Taylor Chorney

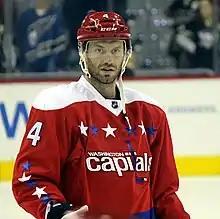
Chorney with the Capitals in 2016.

Taylor Chorney (born April 27, 1987) is a Canadian-born American former ice hockey defenceman. He played parts of eight seasons in the National Hockey League (NHL) for the Edmonton Oilers, St. Louis Blues, Pittsburgh Penguins, Washington Capitals, and Columbus Blue Jackets.